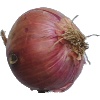
Label: Onion Red 1